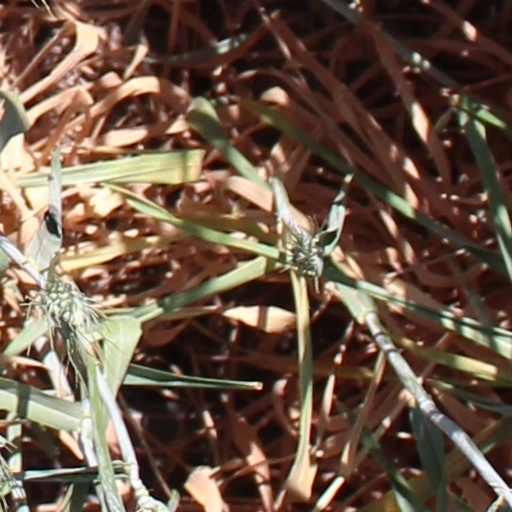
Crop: wheat